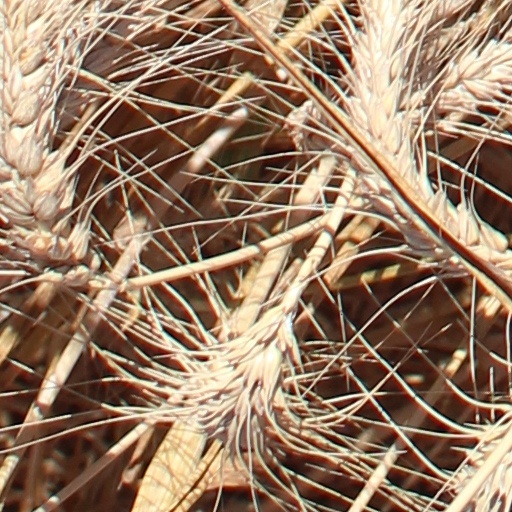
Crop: wheat